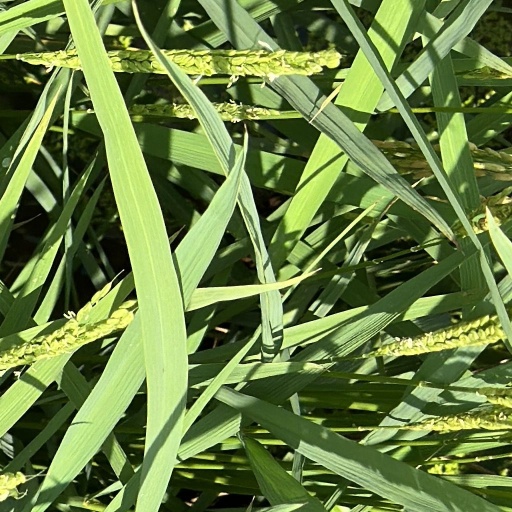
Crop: rice